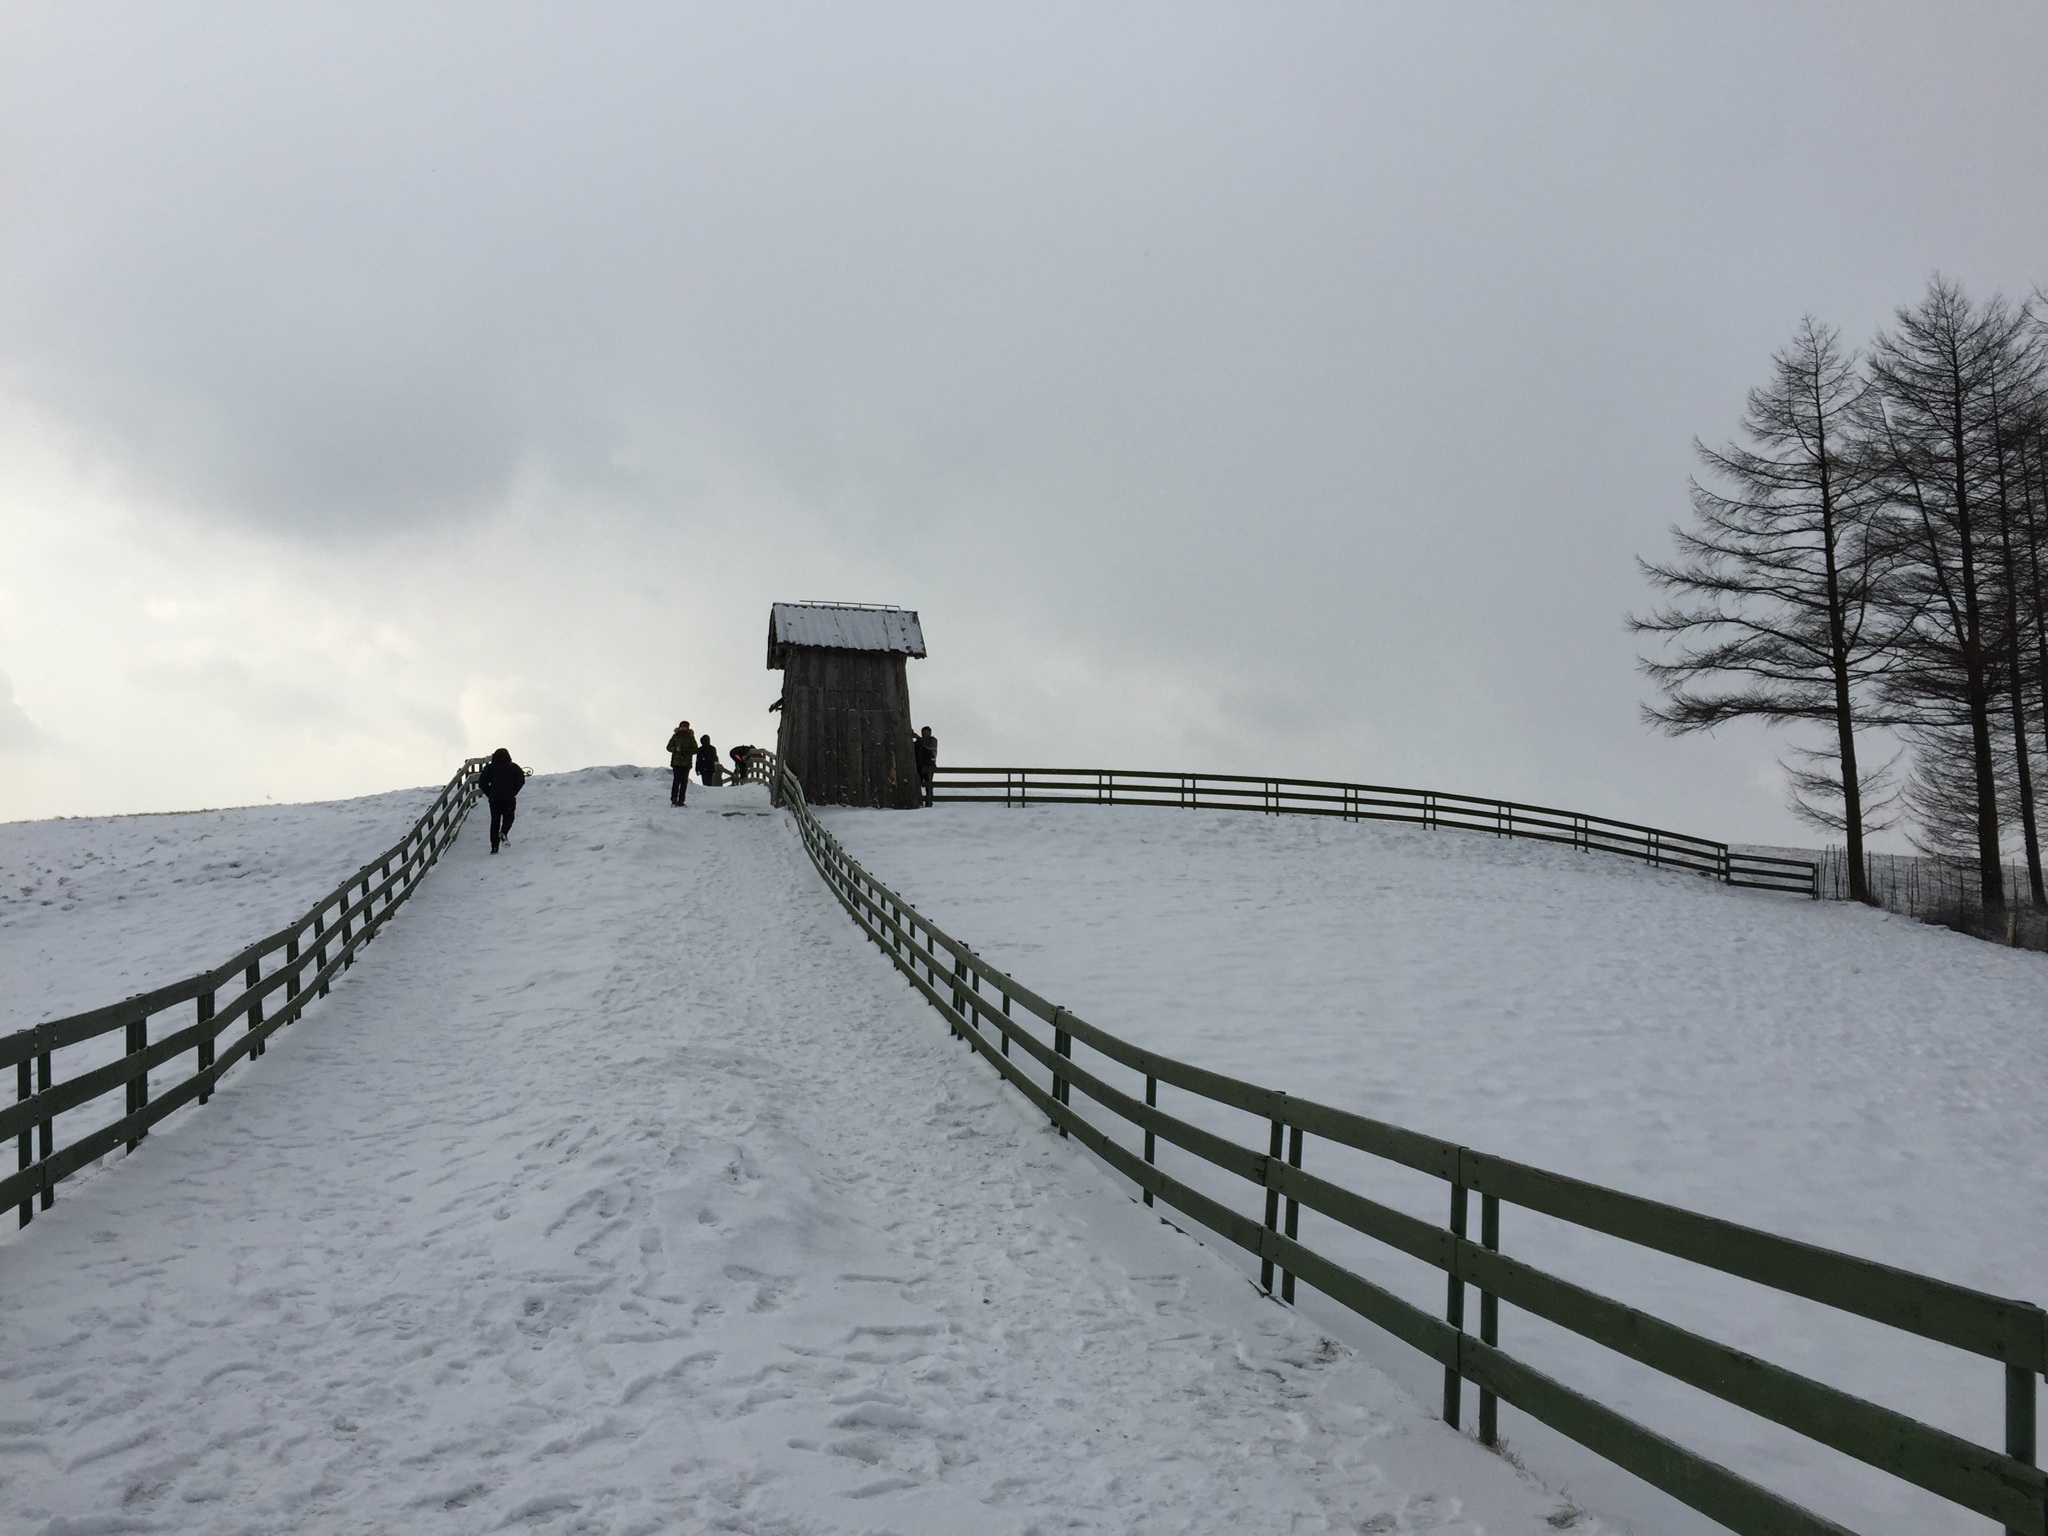
landscape, snow, winter, morning, hill, walkway, ranch, weather, season, climb, blizzard, method, freezing, atmospheric phenomenon, winter storm